East Pakistan

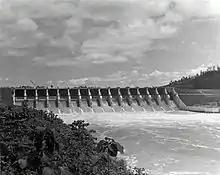
The Kaptai Dam in 1965

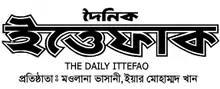
"The Daily Ittefaq", edited by Tofazzal Hossain, was the leading Bengali newspaper in Pakistan.

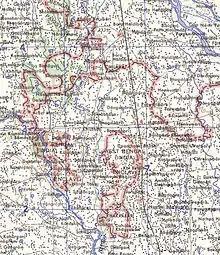
The Indo-East Pakistan border as shown by the U.S. Army, c. 1960

At the time of the Partition of British India, East Bengal had a plantation economy. The Chittagong Tea Auction was established in 1949 as the region was home to the world's largest tea plantations. The East Pakistan Stock Exchange Association was established in 1954. Many wealthy Muslim immigrants from India, Burma, and former British colonies settled in East Pakistan. The Ispahani family, Africawala brothers, and the Adamjee family were pioneers of industrialisation in the region. Many of modern Bangladesh's leading companies were born in the East Pakistan period.